Connor Fields (BMX rider)

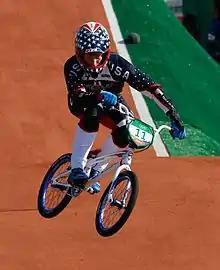
Fields at the 2016 Olympics

Connor Evan Fields (born September 14, 1992) is an American professional BMX racer. He represented the United States at the 2012 Summer Olympics in the men's BMX event and finished 7th overall. He represented the United States again at the 2016 Summer Olympics in the men's BMX event. He won the gold medal in Rio de Janeiro, and became the first American to win an Olympic BMX gold.